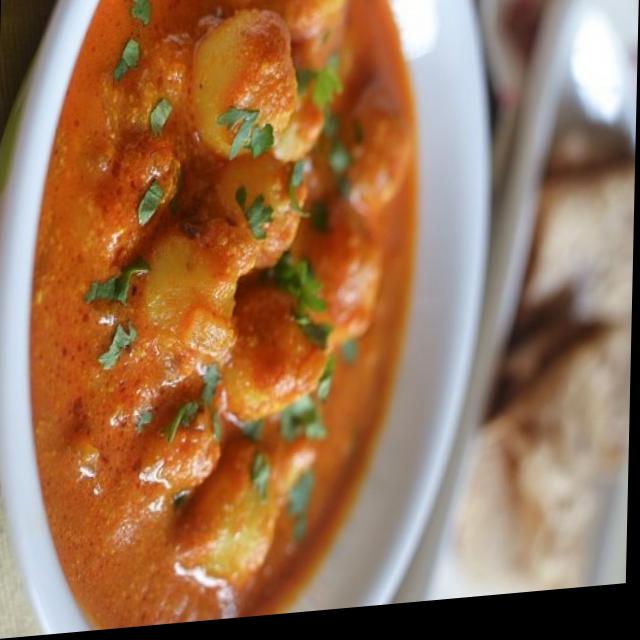
Dish: dum_aloo